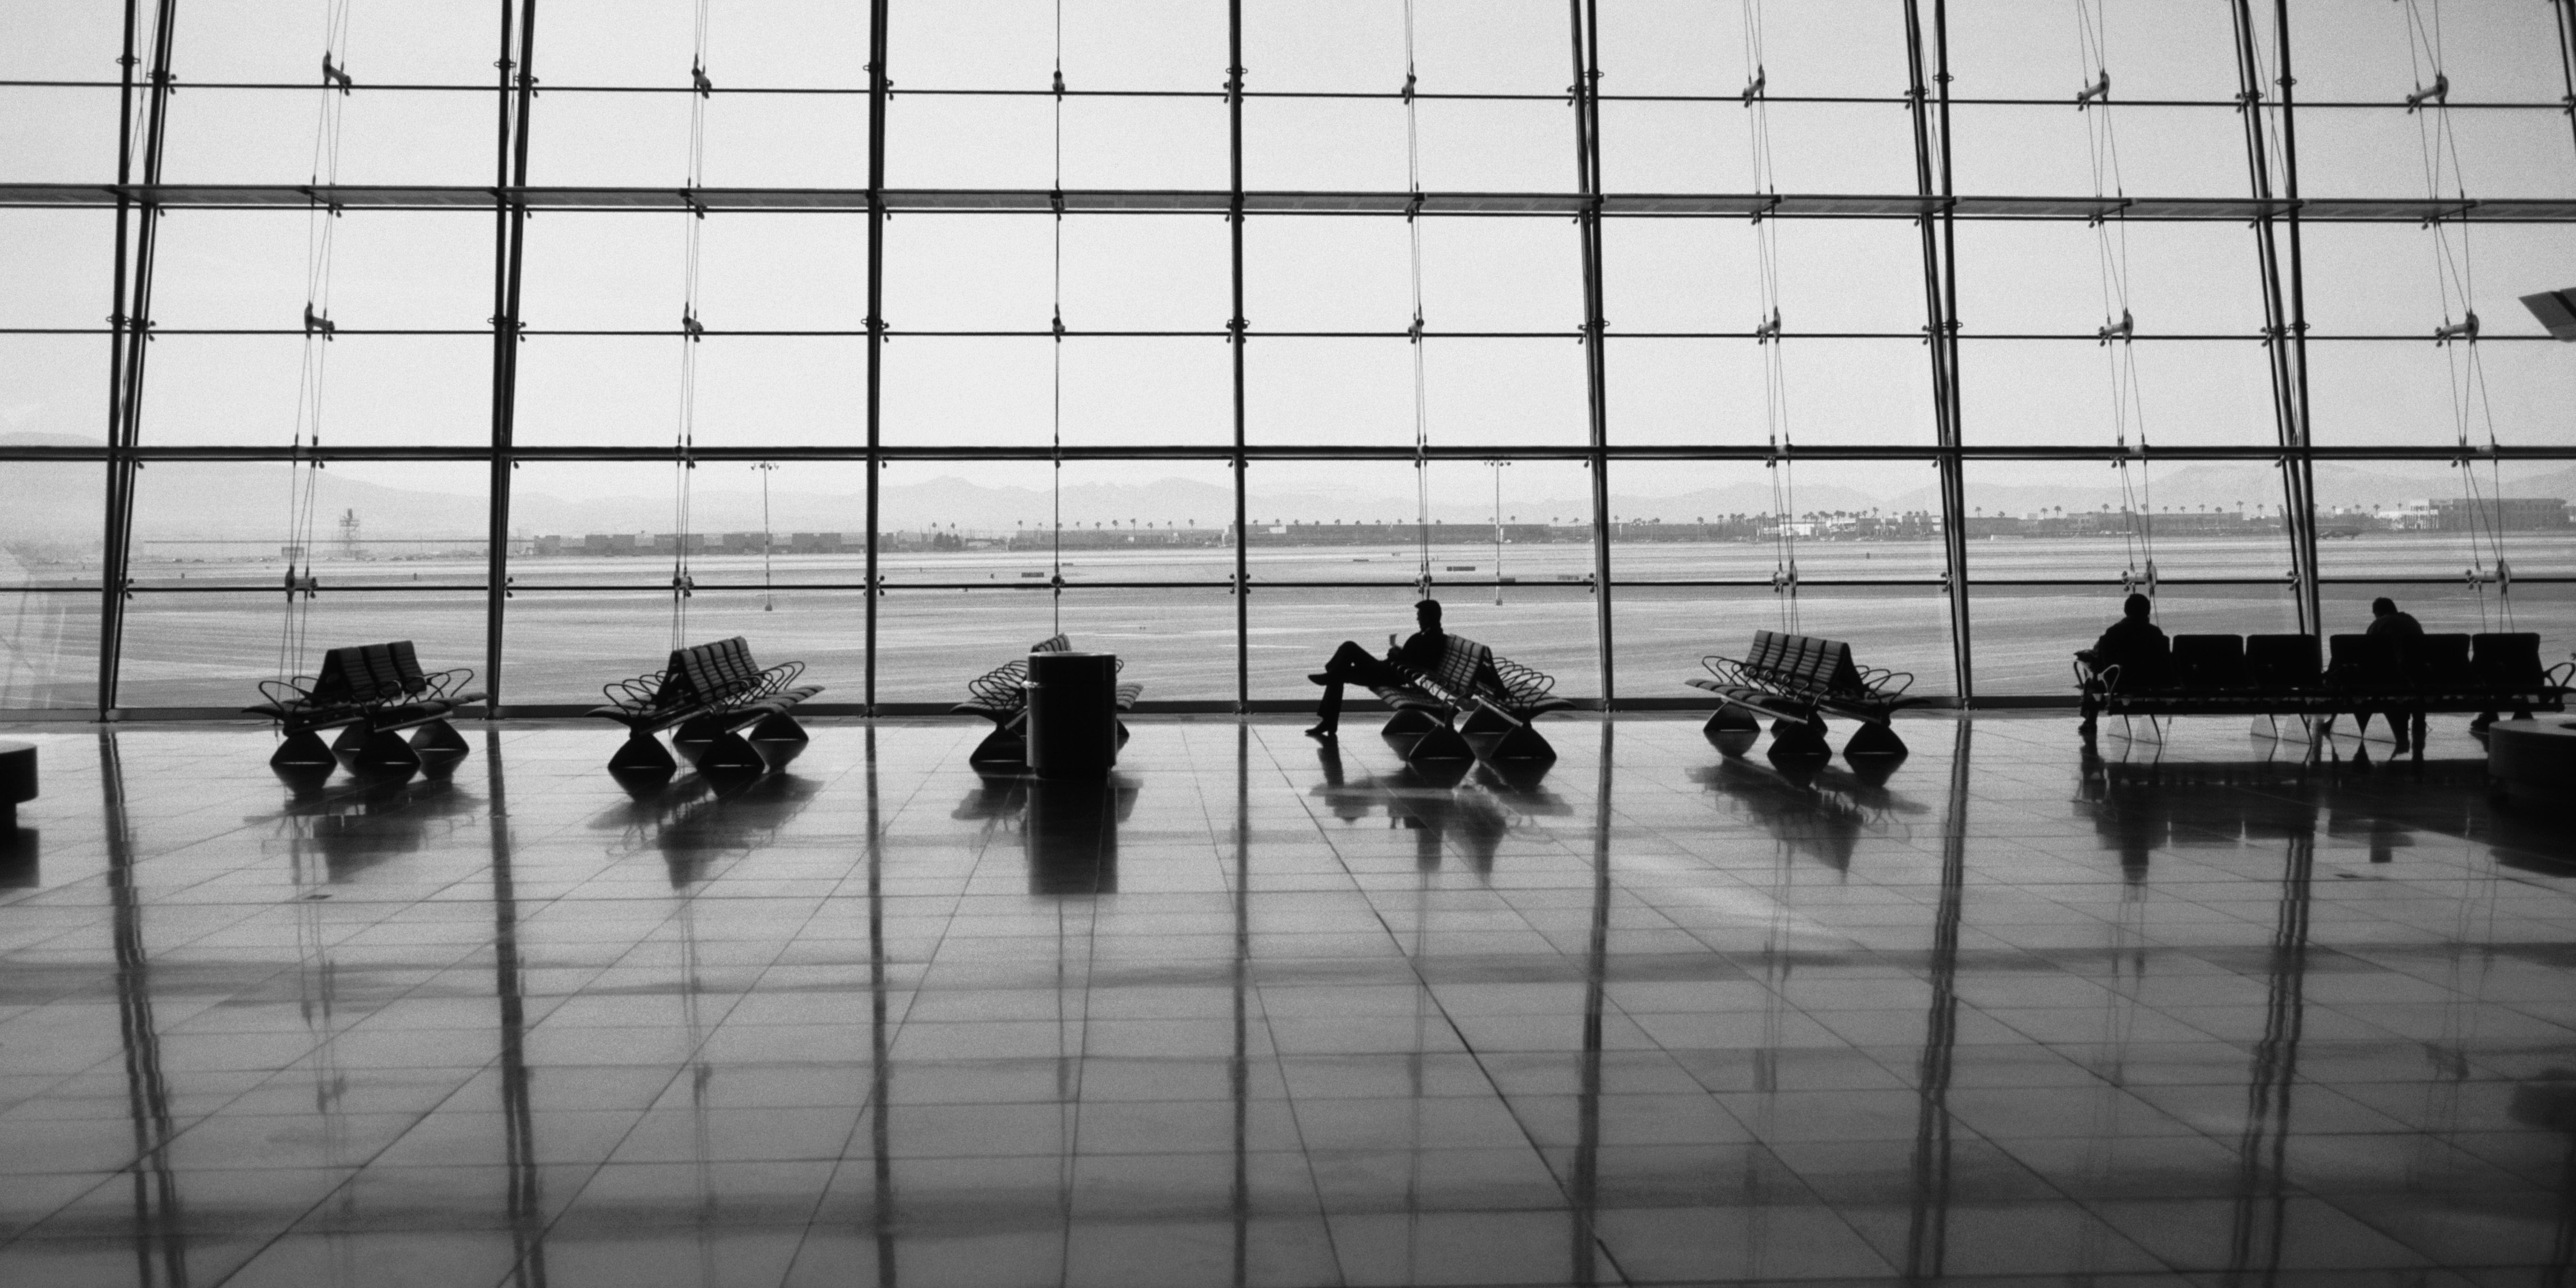
black and white, people, white, line, reflection, journey, station, black, monochrome, symmetry, photograph, shape, monochrome photography